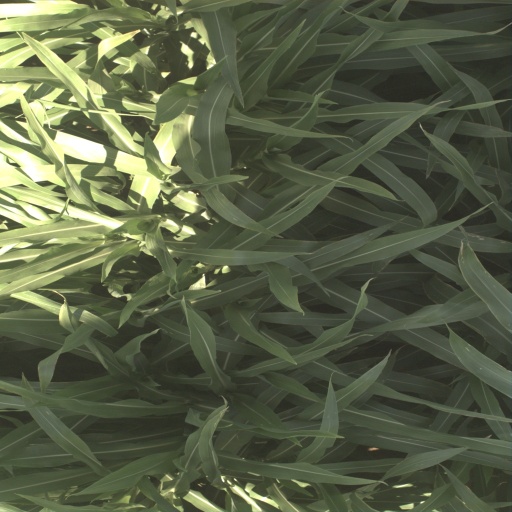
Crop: sorghum